List of people from Rotterdam

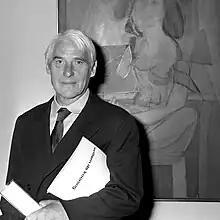
Willem de Kooning

This is a chronological list of the most notable people from Rotterdam, who were either born and raised there or were long-term residents.